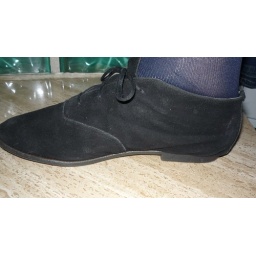
Kim black suede leather lace shoes wear by Lara